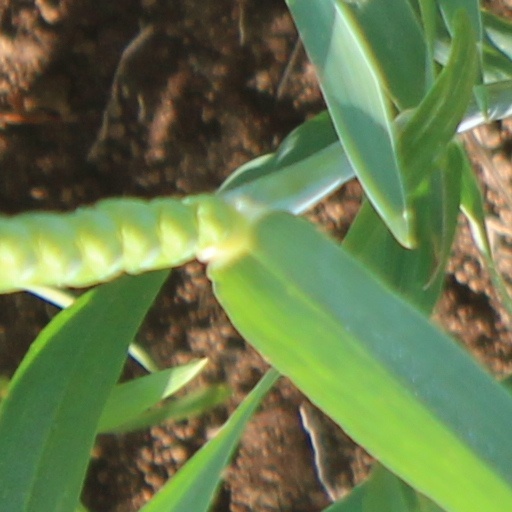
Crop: wheat